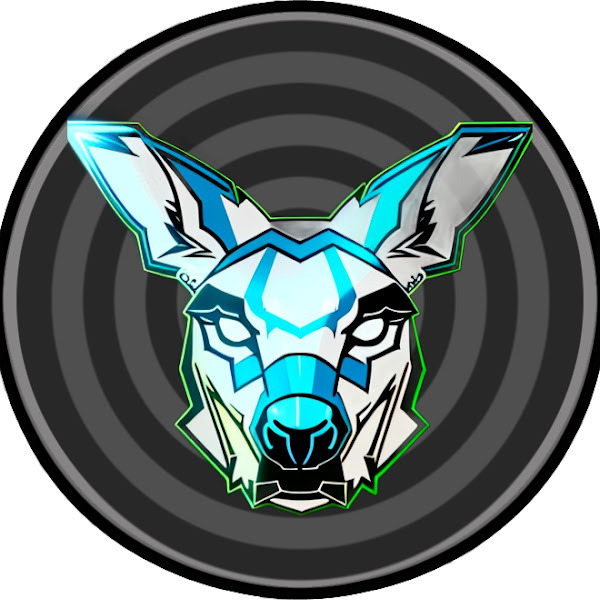
미적 점수 (1~10점): 3